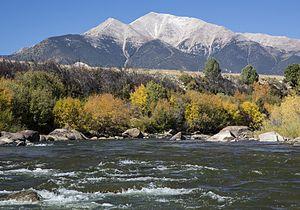
Le Browns Canyon National Monument est un monument national américain désigné comme tel par le président des États-Unis Barack Obama le 19 février 2015. Il protège 8 736 ha dans le comté de Chaffee, au Colorado.